Piedmontese cuisine

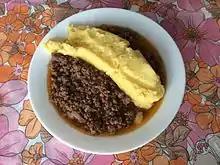
"Bruscitti" served with "polenta" porridge

Castelmagno is a prized cheese of the region. Piedmont is also famous for the quality of its Carrù beef (particularly), hence the tradition of eating raw meat seasoned with garlic oil, lemon, and salt; carpaccio; , wine stew made from marinated beef; and boiled beef served with various sauces.